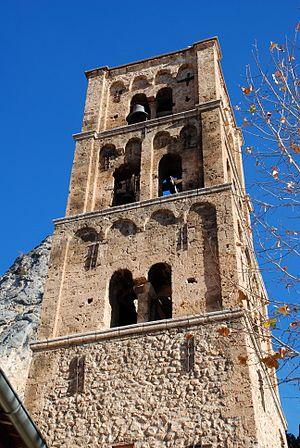
Moustiers-Sainte-Marie - église Notre-Dame
L'église Notre-Dame-de-l'Assomption est une église romane située à Moustiers-Sainte-Marie dans le département français des Alpes-de-Haute-Provence et la région Provence-Alpes-Côte d'Azur.
Le travertin est une roche sédimentaire calcaire continentale biogénique, grossièrement litée, parfois concrétionnée, de couleur blanche quand elle est pure, ou tirant vers le gris, le jaunâtre, le rougeâtre ou le brun, selon les impuretés qu'elle renferme. La roche est caractérisée par de petites cavités inégalement réparties.